Elliott Smith

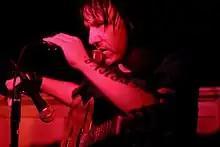
One of Smith's last performances in New York City at the Lit Lounge in January 2003. He played Knitting Factory & North Six in June 2003.

Around the time he began recording his final album, Smith began to display signs of paranoia, often believing that a white van followed him wherever he went. He would have friends drop him off for recording sessions almost a mile away from the studio, and to reach the location, he would trudge through hundreds of yards of brush and cliffs. He started telling people that DreamWorks was out to get him: "Not long ago my house was broken into, and songs were stolen off my computer which have wound up in the hands of certain people who work at a certain label. I've also been followed around for months at a time. I wouldn't even want to necessarily say it's the people from that label who are following me around, but it was probably them who broke into my house." During this period, Smith hardly ate, subsisting primarily on ice cream. He would go without sleeping for several days and then sleep for an entire day.